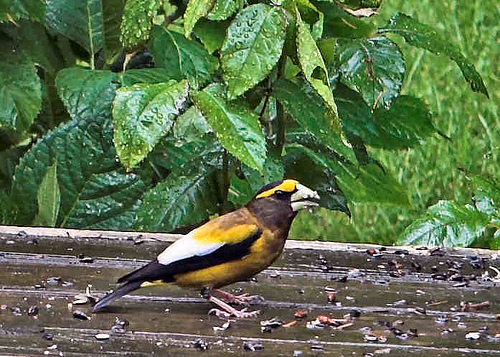
the bird has yellow superciliary, white beak, brown tarsus and feet, black throat and rectrices.
the bird has a yellow crown and a white bill that is curved.
a small bird with a yellow belly and eyebrow, black throat and rump, and white secondaries.
this is a colorful bird with a yellow belly, a black and white wing, a brown head, a yellow eyebrow and a white beak.
this bird has a yellowish brown belly and chest and yellow eyebrows, the tips of its wings are black.
this bird is yellow with black and white and has a very short beak.
a well color coordinated small bird resting for a moment on a wooden table, a round grey beak leading back to a yellow swipe that bisects the eye surrounded by brownish grey; the brownish grey gives way to yellow and then white down the bird's back with a black tail and wing tips.
this bird has wings that are white and black and has a yellow body
this cool looking bird is white black and yellow it has three colors on its wings yellow white and the tip is black and it has a black head with a yellow stripe on it has a yellow chestthe bird has black tail feathers, a yellow body and a white stubby bill.
Species: Evening Grosbeak